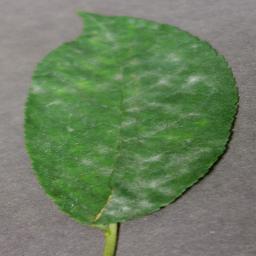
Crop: cherry
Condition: (including_sour)_powdery_mildew